Royal Horticultural Society

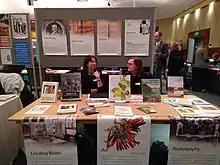
Royal Horticultural Society Libraries at the Senate House History Day, 2019.

The RHS is well known for its annual flower shows which take place across the UK. The most famous of these shows is the RHS Chelsea Flower Show, visited by people from across the world. This was followed by the Hampton Court Palace Flower Show (which the RHS took over in 1993) and RHS Tatton Park Flower Show in Cheshire (since 1999). In 2024 the line up expanded to include the Malvern Spring Festival, Garden Hyde Hall Flower Show, Garden Rosemoor Flower Show and the first RHS Urban Show